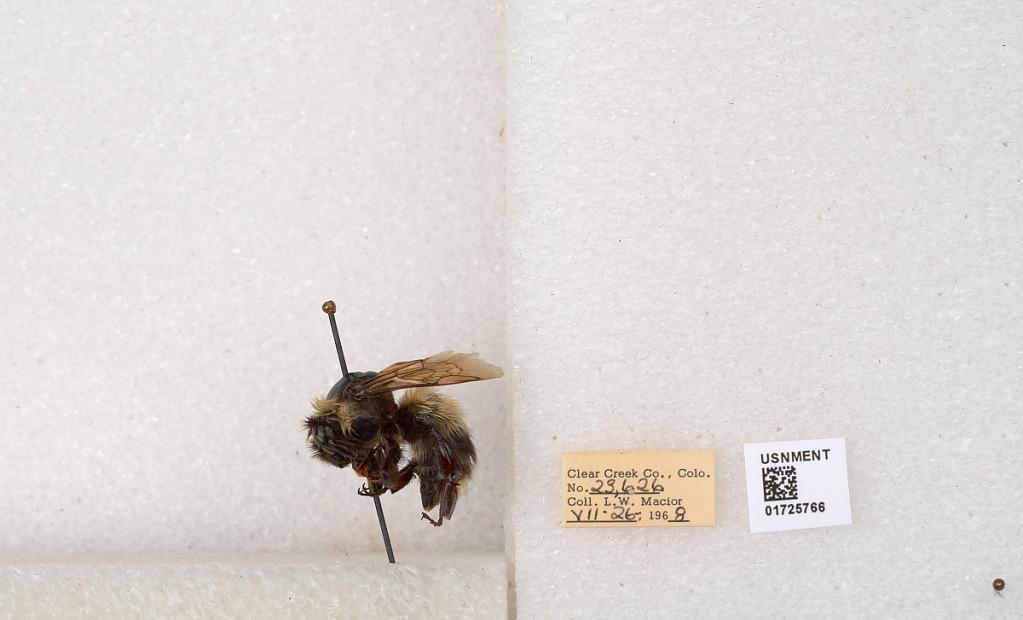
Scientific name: Bombus kirbyellus
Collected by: L. Macior
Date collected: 1968-7-26
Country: United States
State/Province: Colorado
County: Clear Creek
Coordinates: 39.6891, -105.644